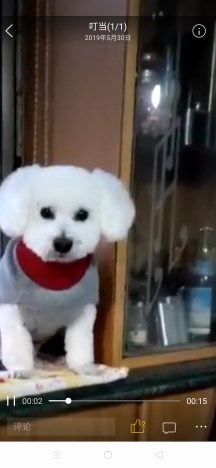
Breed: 3083-n000117-Bichon_Frise